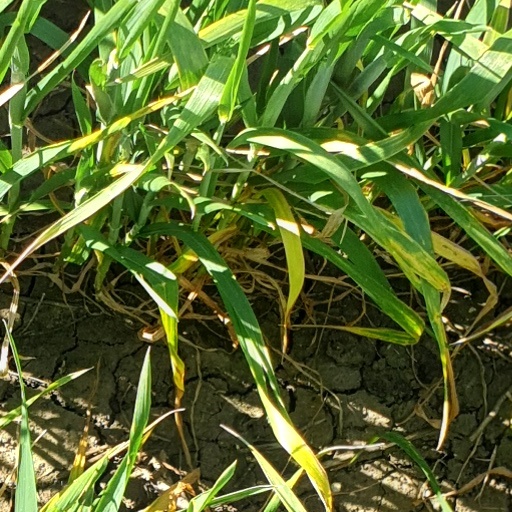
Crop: wheat